Alabama Moon

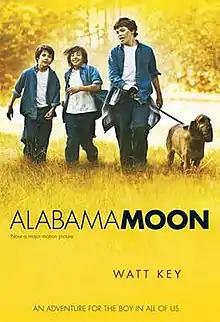
Cover Art

Alabama Moon is a 2006 novel by Watt Key. The story follows the adventures of Alabama native Moon Blake.